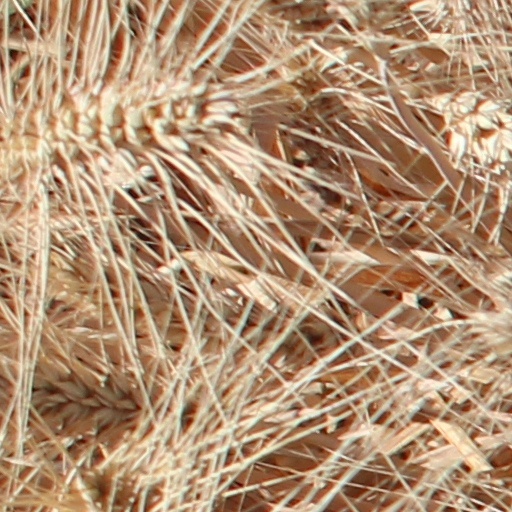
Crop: wheat